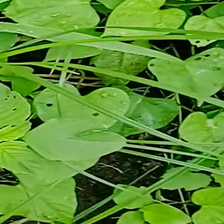
Weed species: Obscure_morning _glory(Ipomoea obscura)